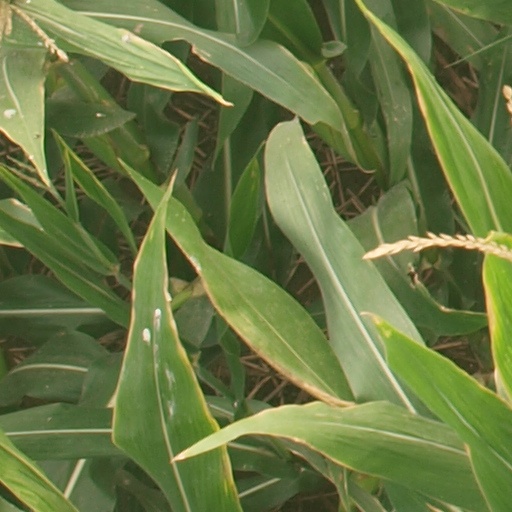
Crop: maize; corn